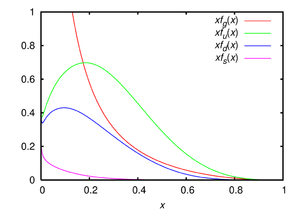
En physique des particules, le modèle des partons a été proposé par Richard Feynman en 1969 pour décrire la structure des hadrons et modéliser les interactions avec les hadrons à haute énergie. Par la suite, les partons décrits dans ce modèle ont été identifiés aux quarks et aux gluons.